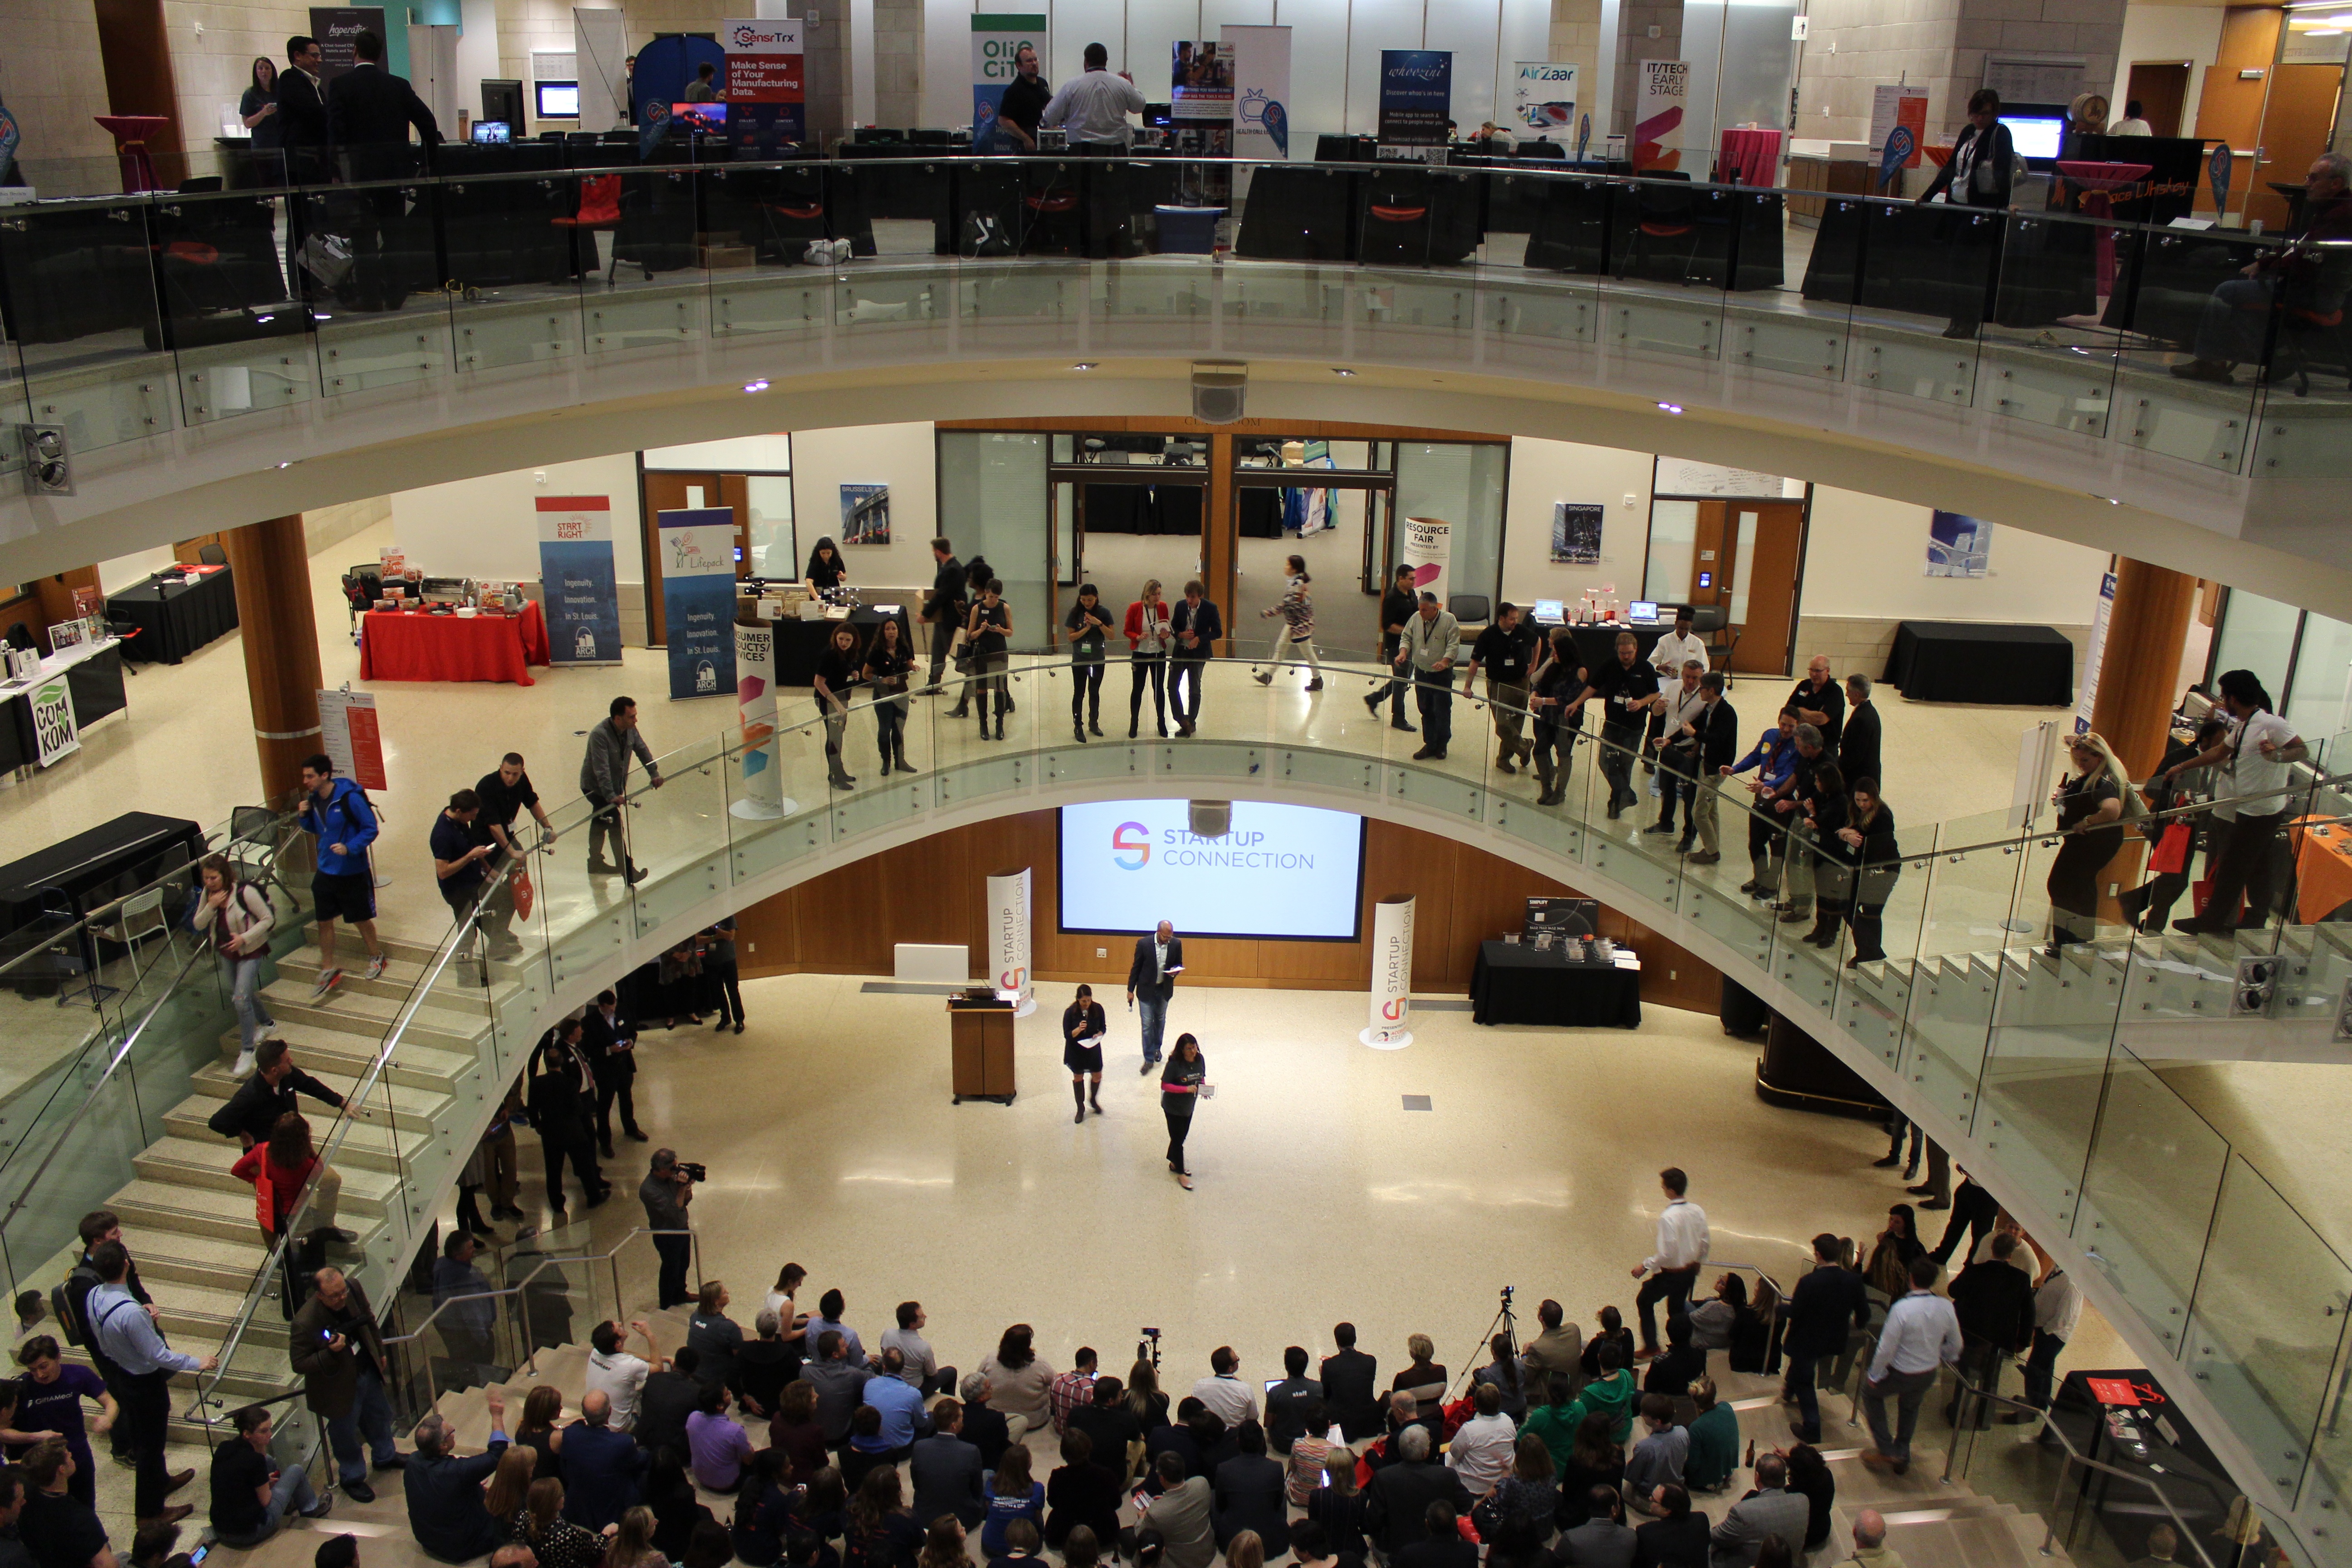
building, retail, shopping mall